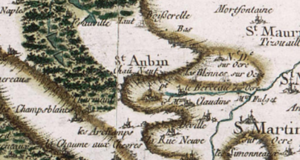
Saint-Aubin-Château-Neuf est une ancienne commune française située dans le département de l'Yonne en région Bourgogne-Franche-Comté, devenue le 1ᵉʳ janvier 2016 une commune déléguée de la commune nouvelle du Val-d'Ocre qui inclut Saint-Martin-sur-Ocre.